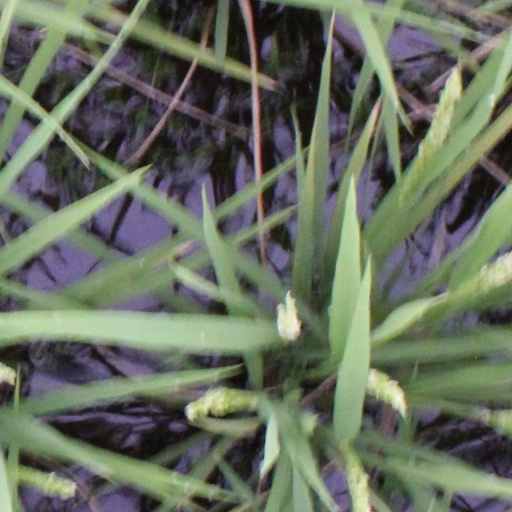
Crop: rice